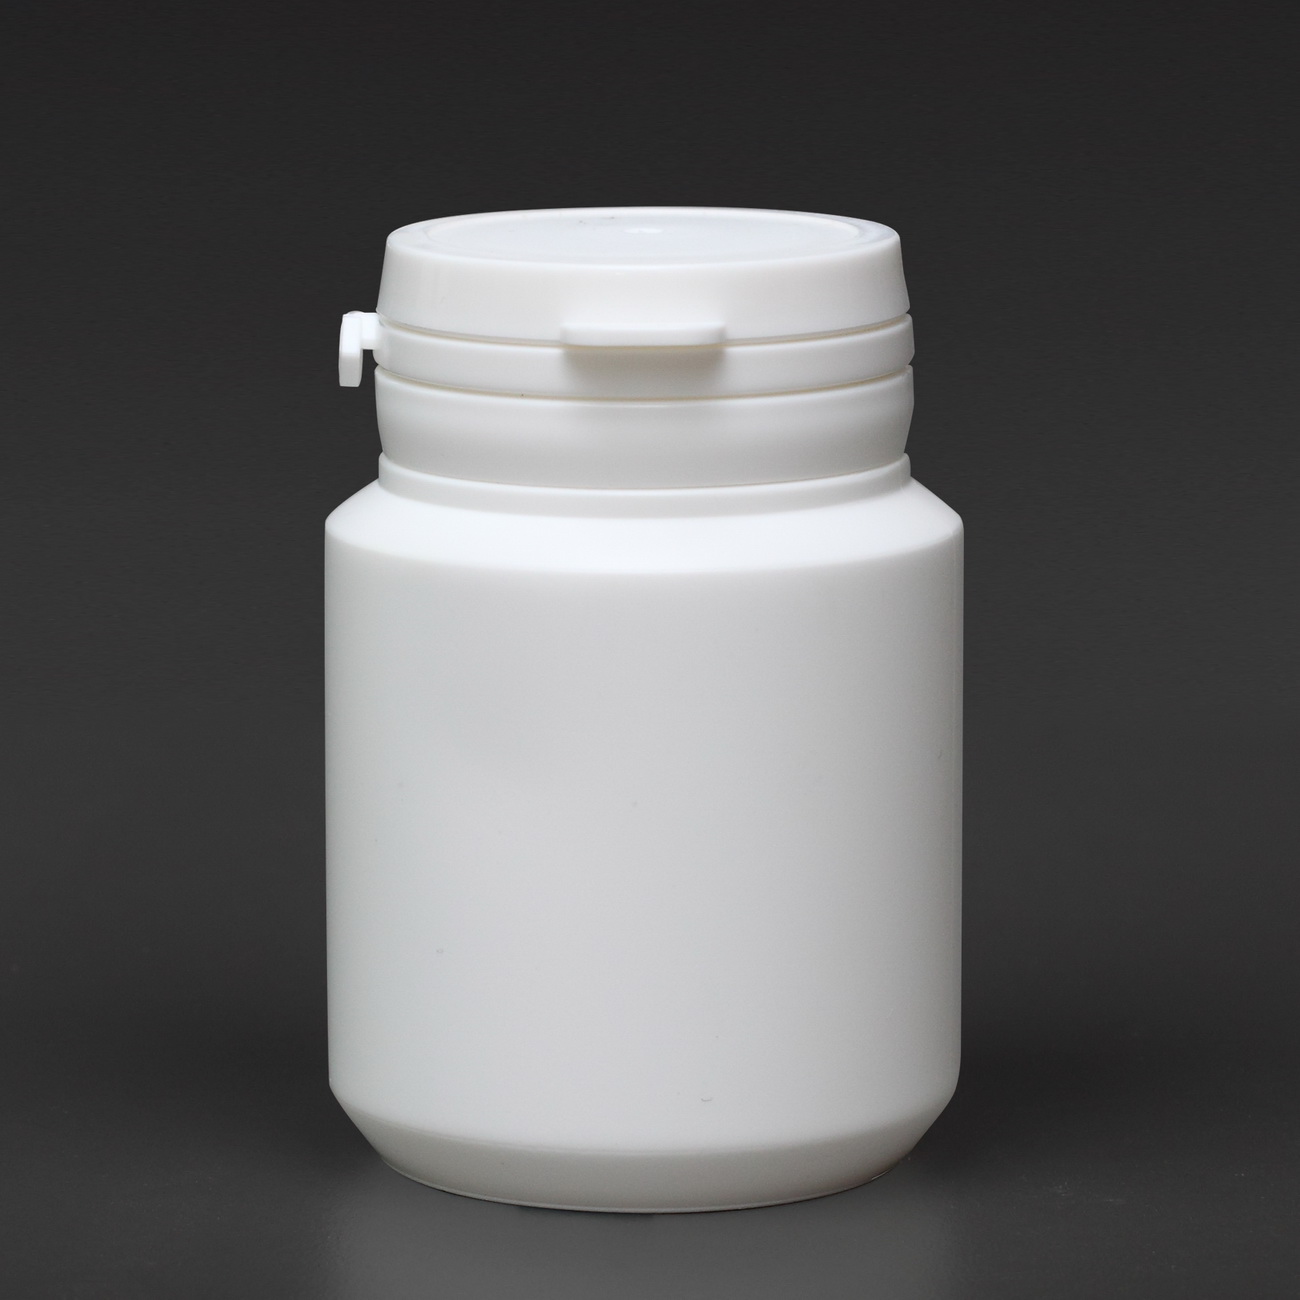
Waste category: plastic